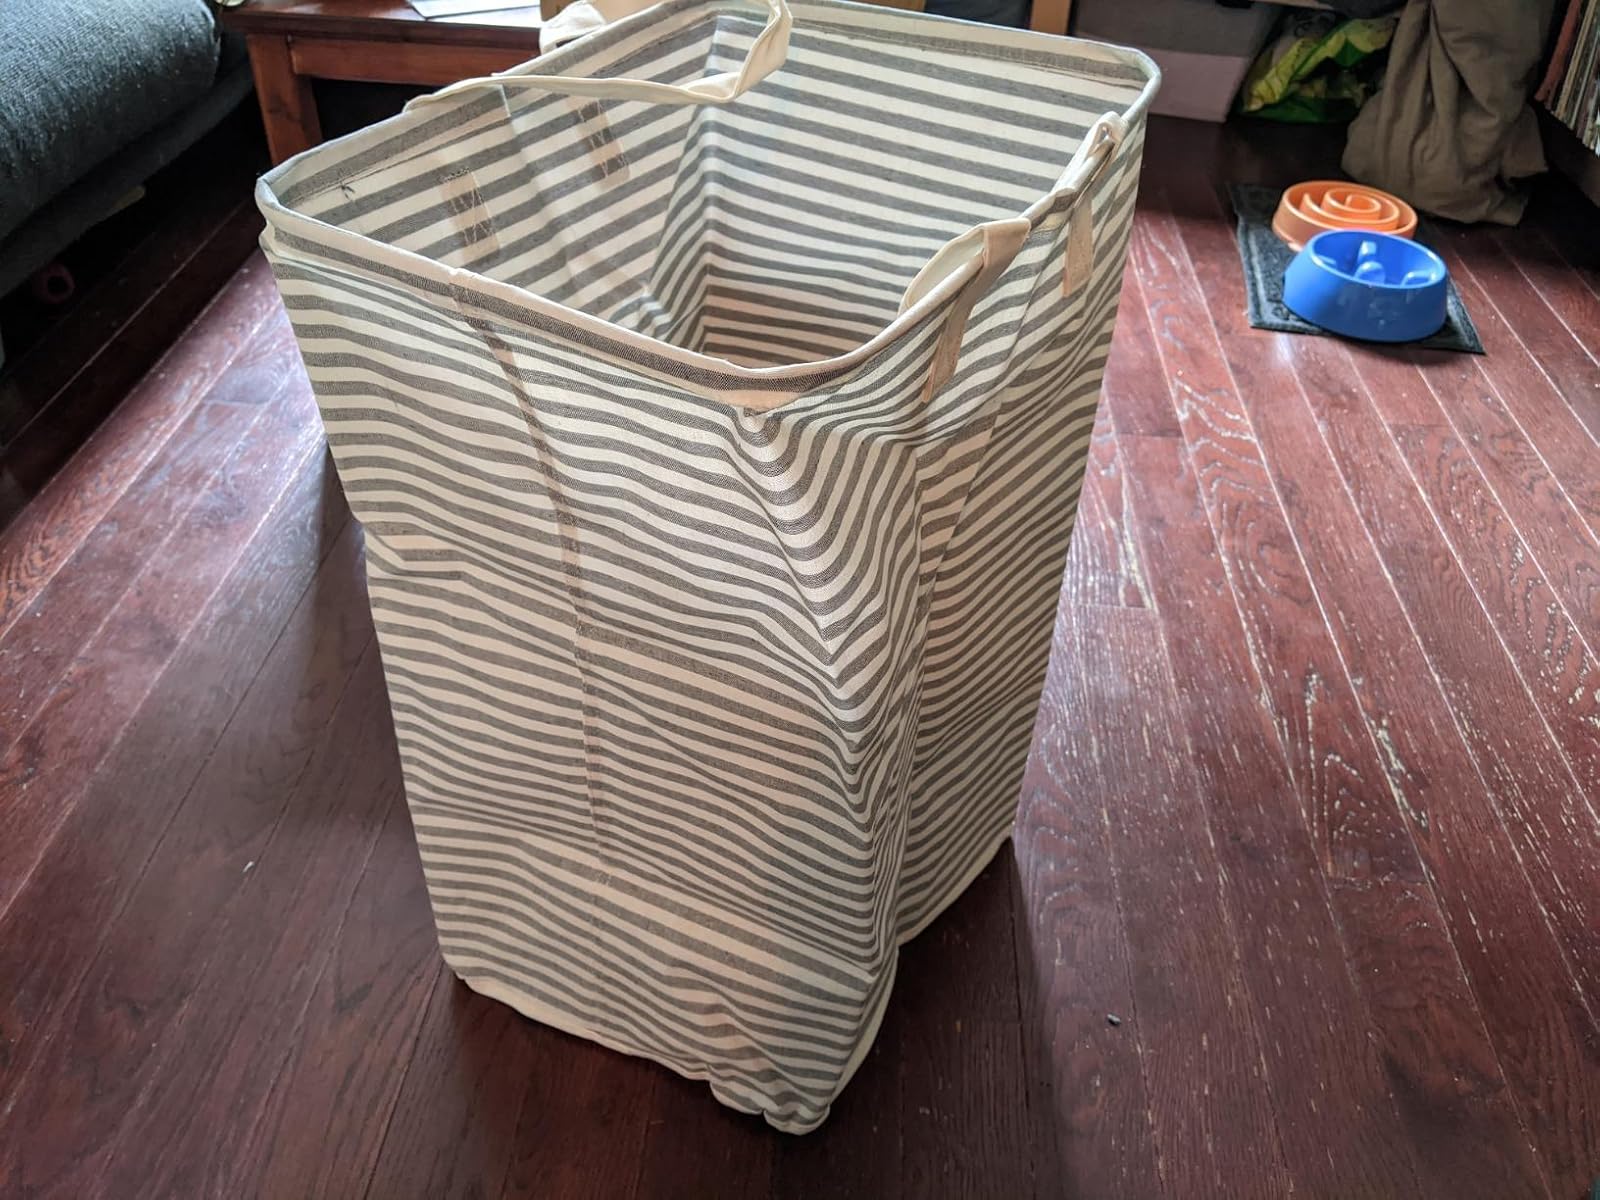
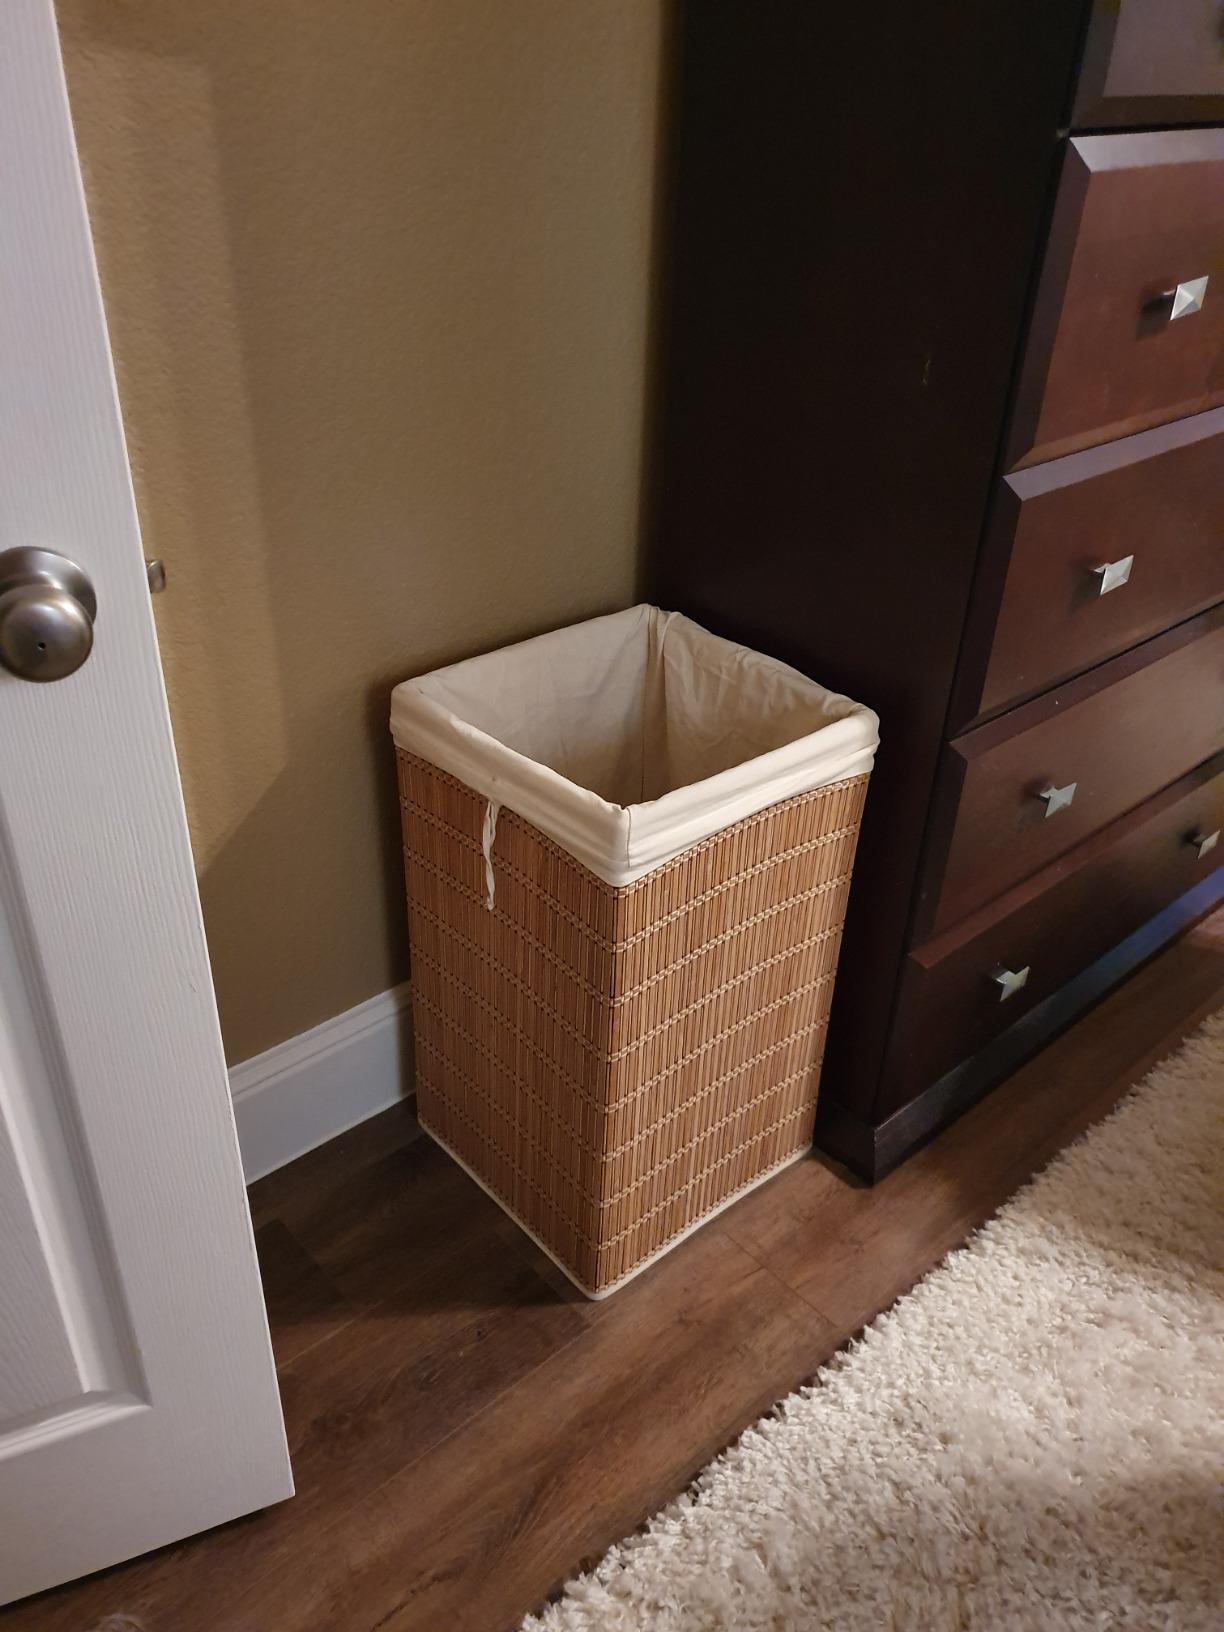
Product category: items_hamper
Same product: no